Vejby Church

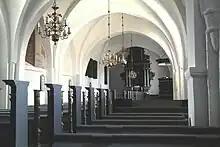
Interior

The original Romanesque church was constructed in Scanian sandstone ashlars (probably from the environs of Helsingborg). Constructed in three stages, with short interruptions, it consisted of nave, west tower, chancel and apse. The tower contained a manorial pew in a gallery. The lower part of this tower was later used for a western extension of the nave. The present tower dates from around 1500. The present chancel dates from around the same time. The southern porch was added in 1769. The northern porch was also added in the 18th century.